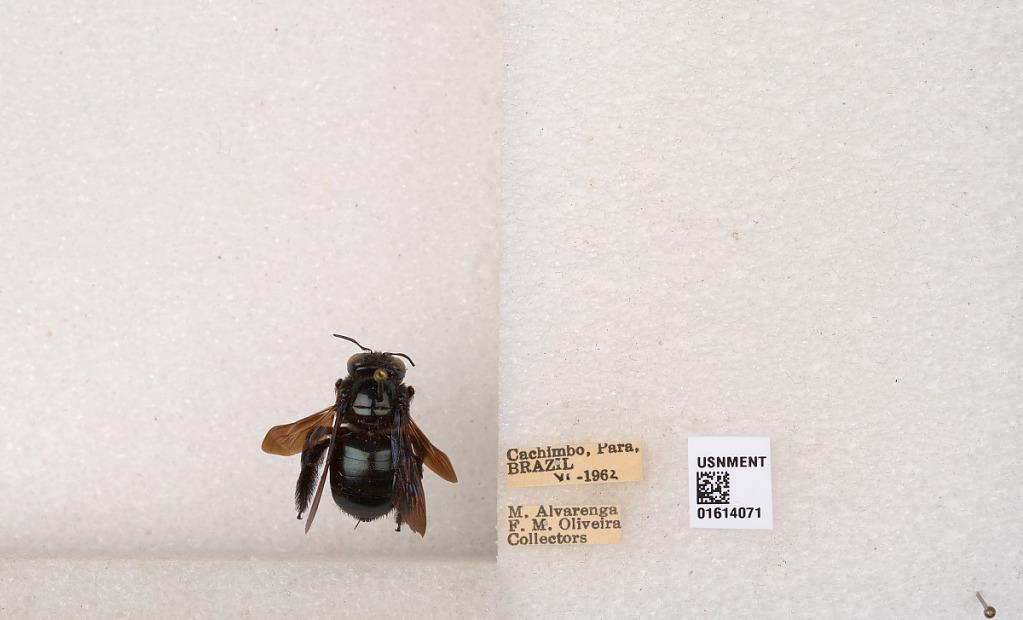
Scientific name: Xylocopa (Schonnherria) macrops Lepeletier
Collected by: M. Alvarenga & F. Oliveira
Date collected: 1962-6-1
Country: Brazil
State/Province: Para
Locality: Cachimbo